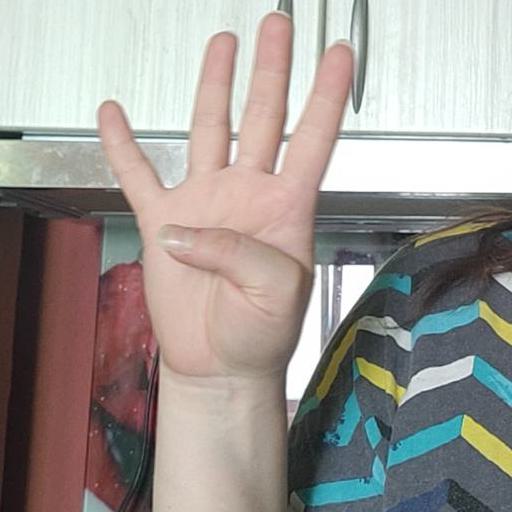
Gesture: four